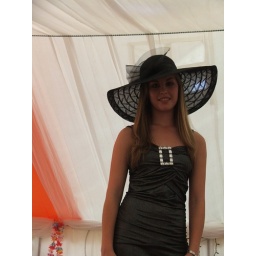
Michelle in her black dress and hat